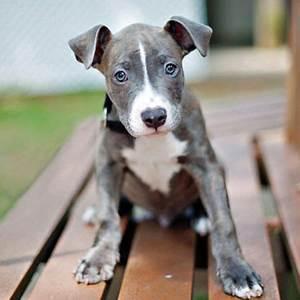
dog